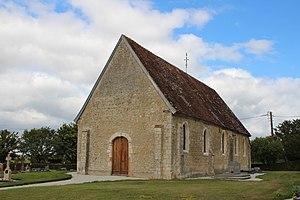
Saint-Léonard-des-Parcs, Orne
Saint-Léonard-des-Parcs est une commune française, située dans le département de l'Orne en région Normandie, peuplée de 75 habitants.